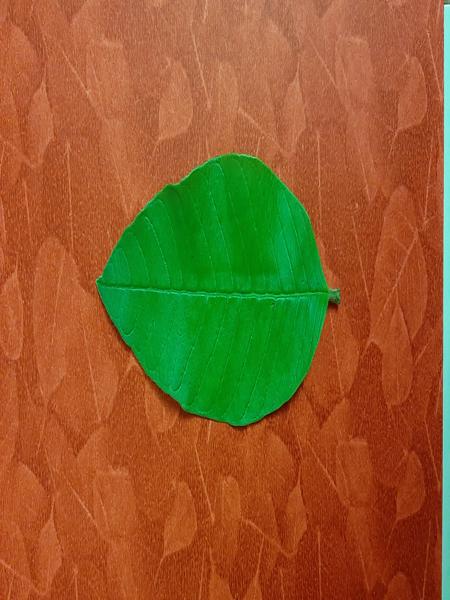
Plant: Guava